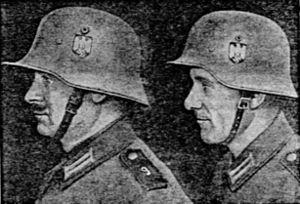
Stahlhelm est un terme allemand signifiant littéralement « casque d'acier ». Il désigne le casque en fer forgé de forme caractéristique, développé vers la fin du XVᵉ siècle puis amélioré lors de la Première Guerre mondiale, et qui deviendra le symbole du soldat allemand jusqu'à la fin de la Seconde Guerre mondiale. Un modèle en acier fut en effet introduit à la fin de janvier 1916 pour remplacer sur le champ de bataille le casque à pointe, fabriqué en cuir. Plusieurs modèles modernisés furent ensuite développés à partir de 1935, notamment pour les parachutistes.